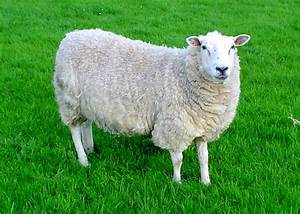
Label: pecora